Knowles Memorial Chapel

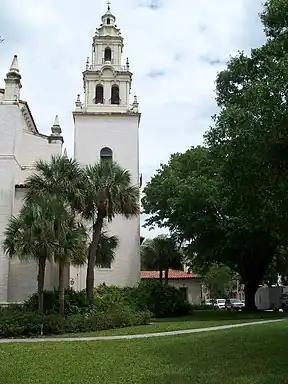
Knowles Chapel tower

Knowles Memorial Chapel, built between 1931 and 1932, is an historic Mediterranean Revival building located on the campus of Rollins College in Winter Park, Florida, in the United States. On December 8, 1997, it was added to the National Register of Historic Places. On April 18, 2012, the AIA's Florida Chapter placed the Knowles Chapel at Rollins College on its list of "Florida Architecture: 100 Years. 100 Places".